Teatua a Taepoa

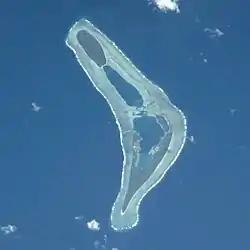
Space view of Nanumea where the Teatua a Taepoa island belong

Teaafua a Taepoa or Teaafua-a-Taepoa, is an islet of Nanumea atoll, Tuvalu. It is a small uninhabited islet, which Nanumean traditions describe as being formed when sand spilled from the baskets of two women, Pai and Vau, when they were forced off Nanumea by Tefolaha, the Tongan warrior who became the ancestor of the people of Nanumea.